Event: Nepal Earthquake
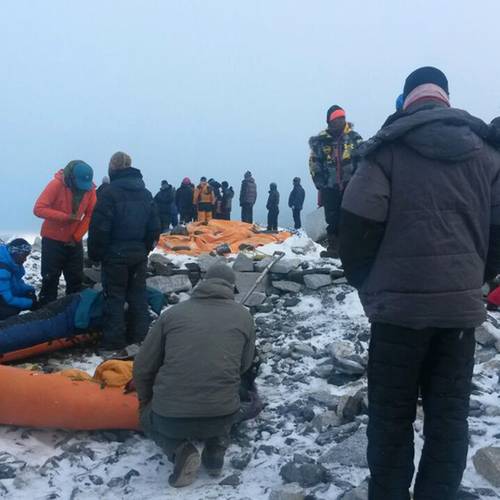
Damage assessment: no_damage